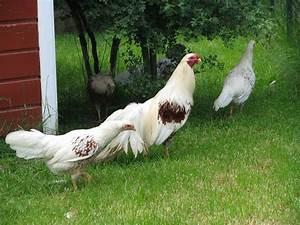
chicken